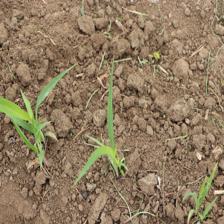
Label: Sorghum